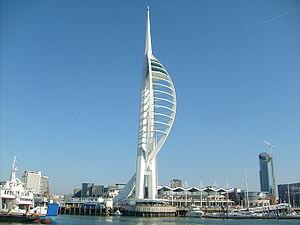
Portsmouth est une ville portuaire de la côte sud de l'Angleterre. Elle appartient au comté cérémoniel de Hampshire, mais forme une autorité unitaire. Surnommée « Pompey », Portsmouth est un important port militaire de la Royal Navy. Située sur l'île de Portsea, c'est la seule ville-île du Royaume-Uni. La ville compte une population de 205 400 habitants et est la deuxième plus grande ville du Hampshire, après Southampton.